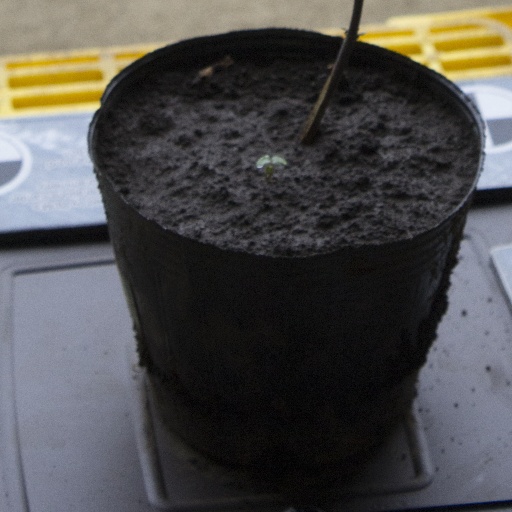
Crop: soybean